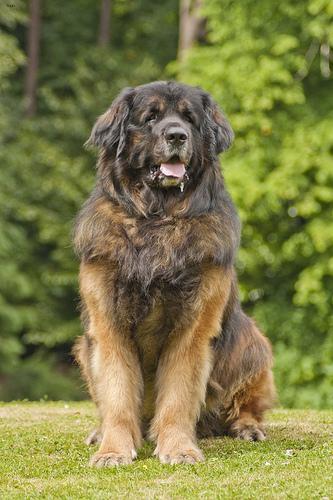
leonberger